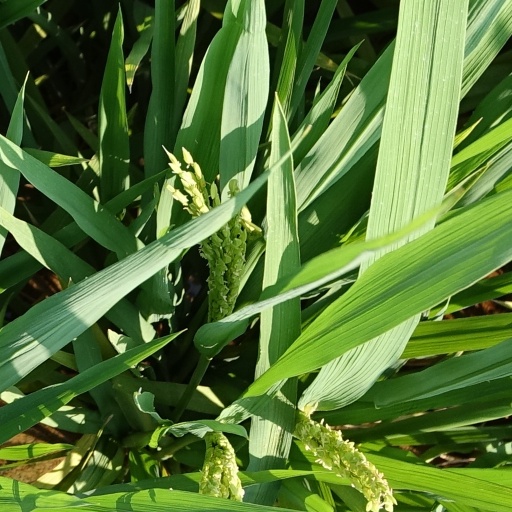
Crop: rice